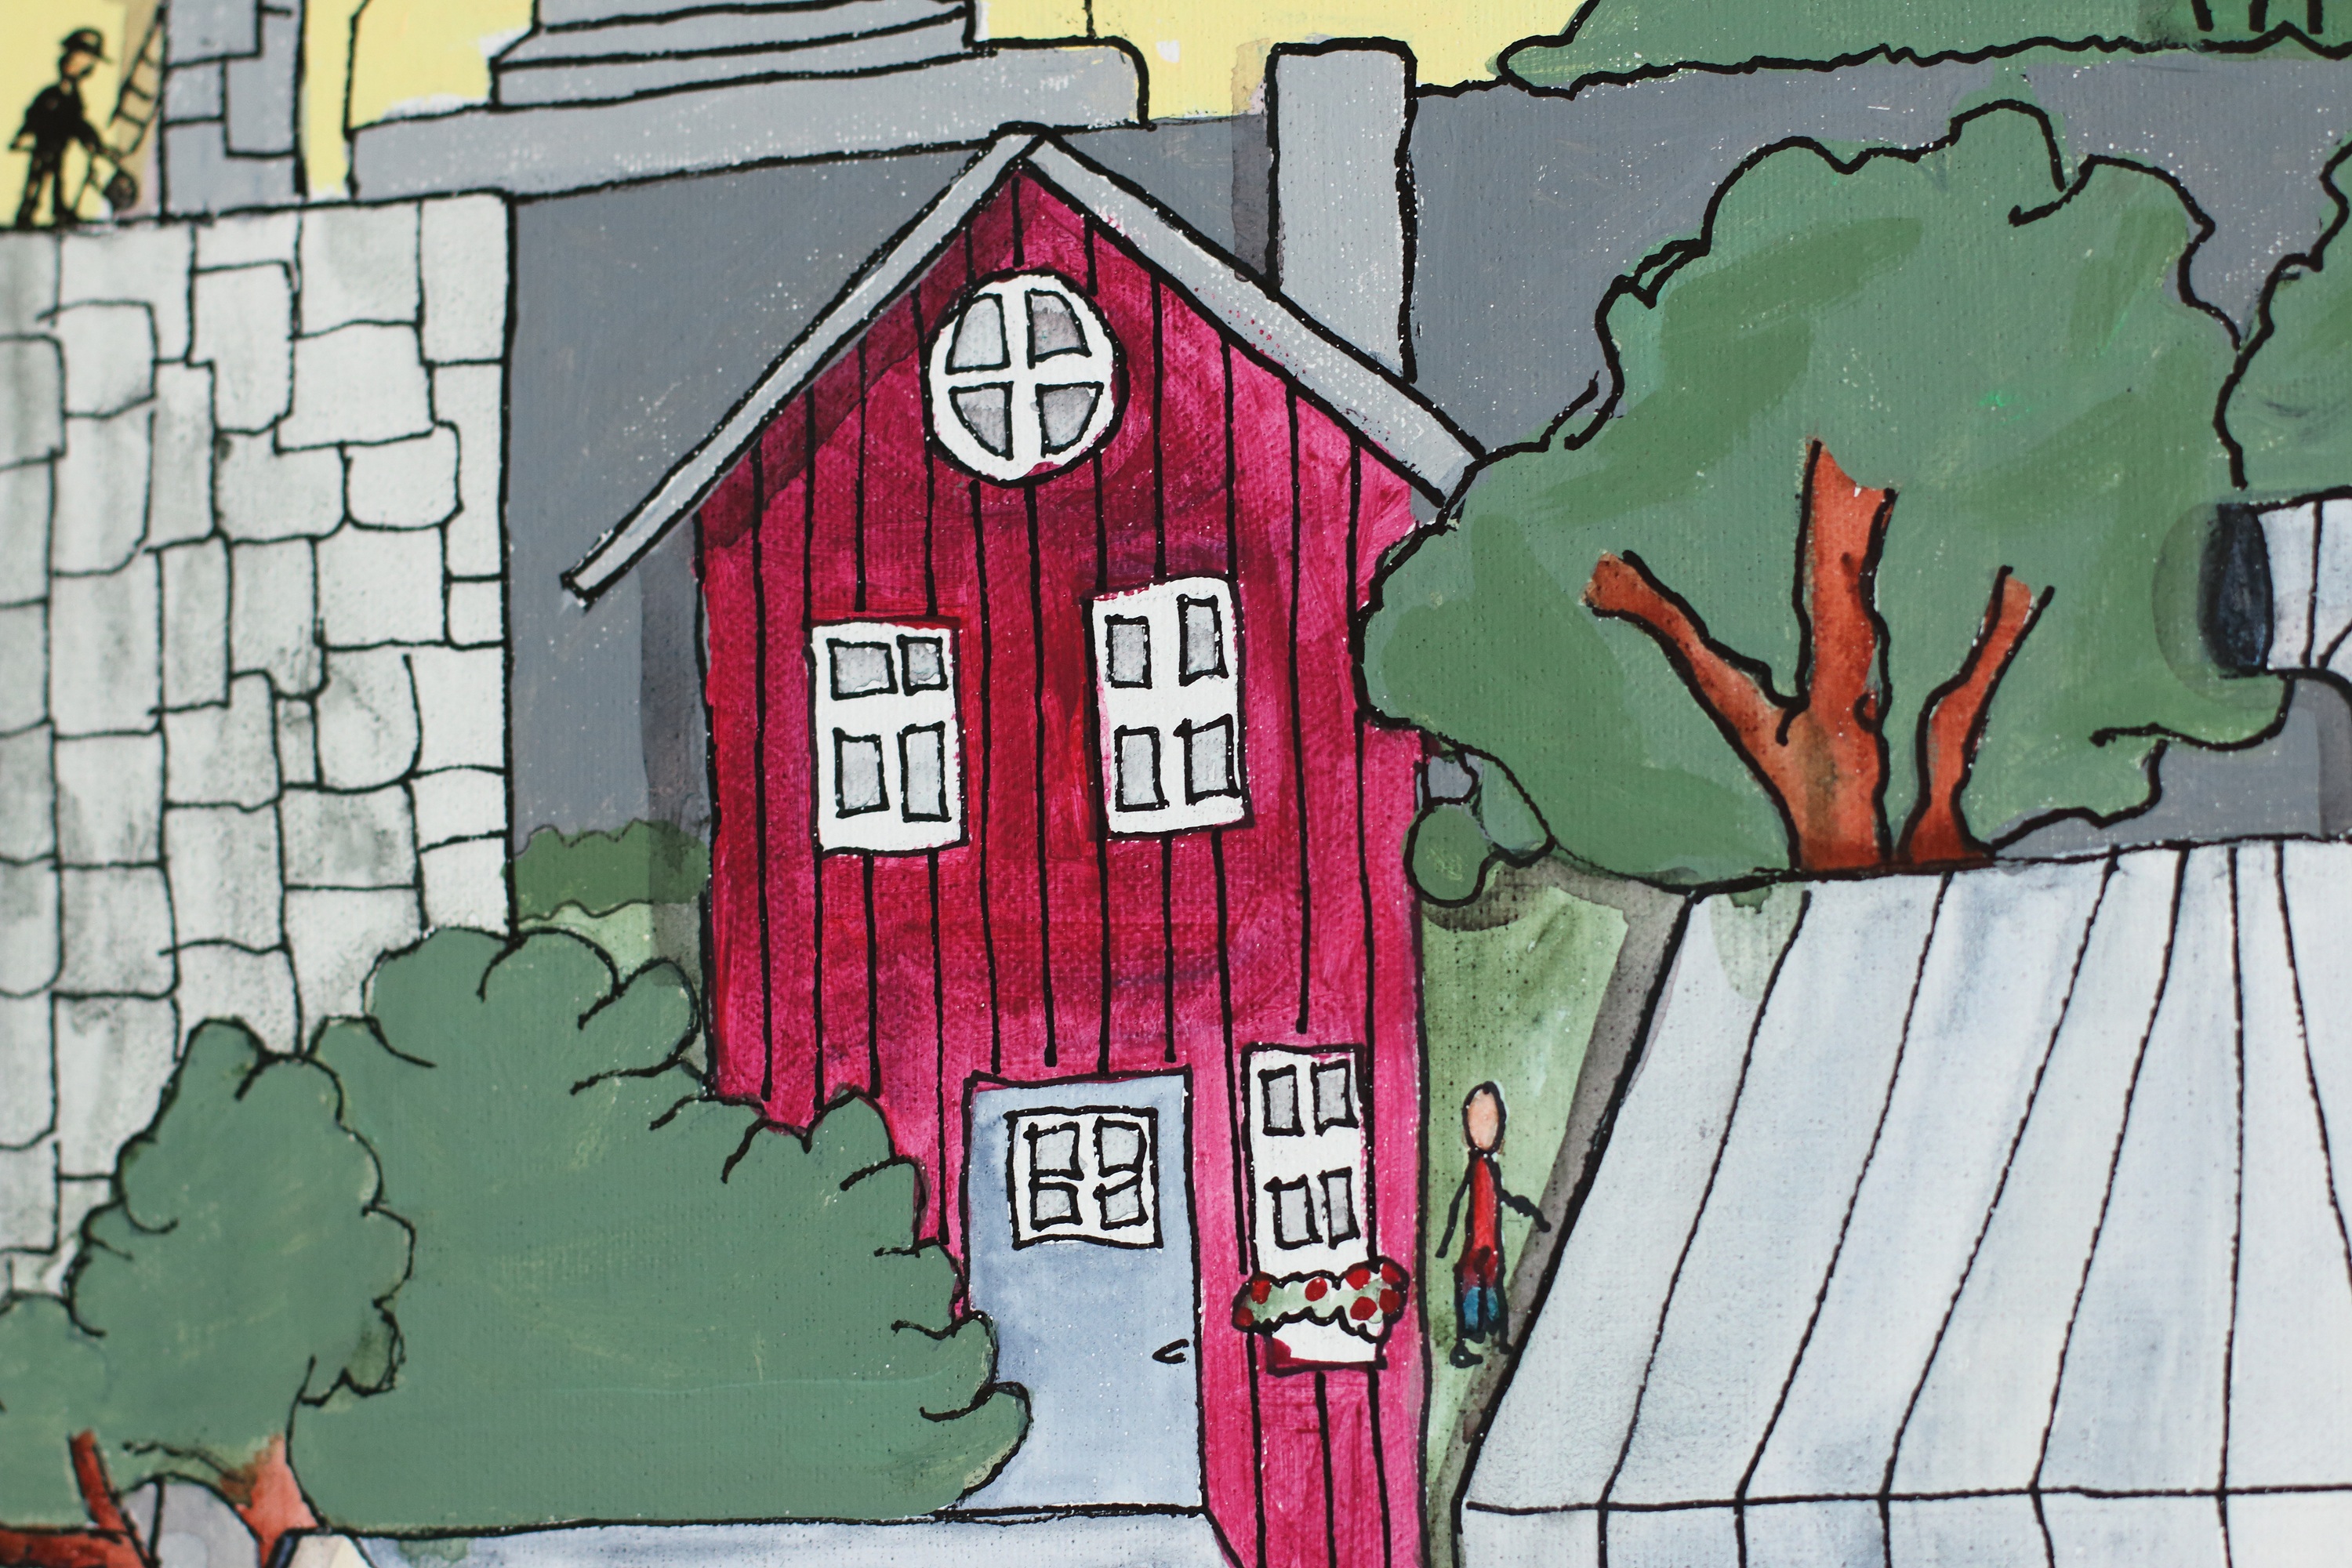
house, city, wall, color, plate, graffiti, watercolor, street art, art, sketch, drawing, illustration, mural